Velhartice

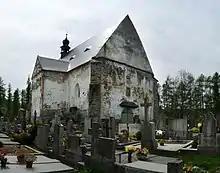
Church of Saint Mary Magdalene

The main landmark of Velhartice is the Velhartice Castle. Today it is owned by the state and open to the public.